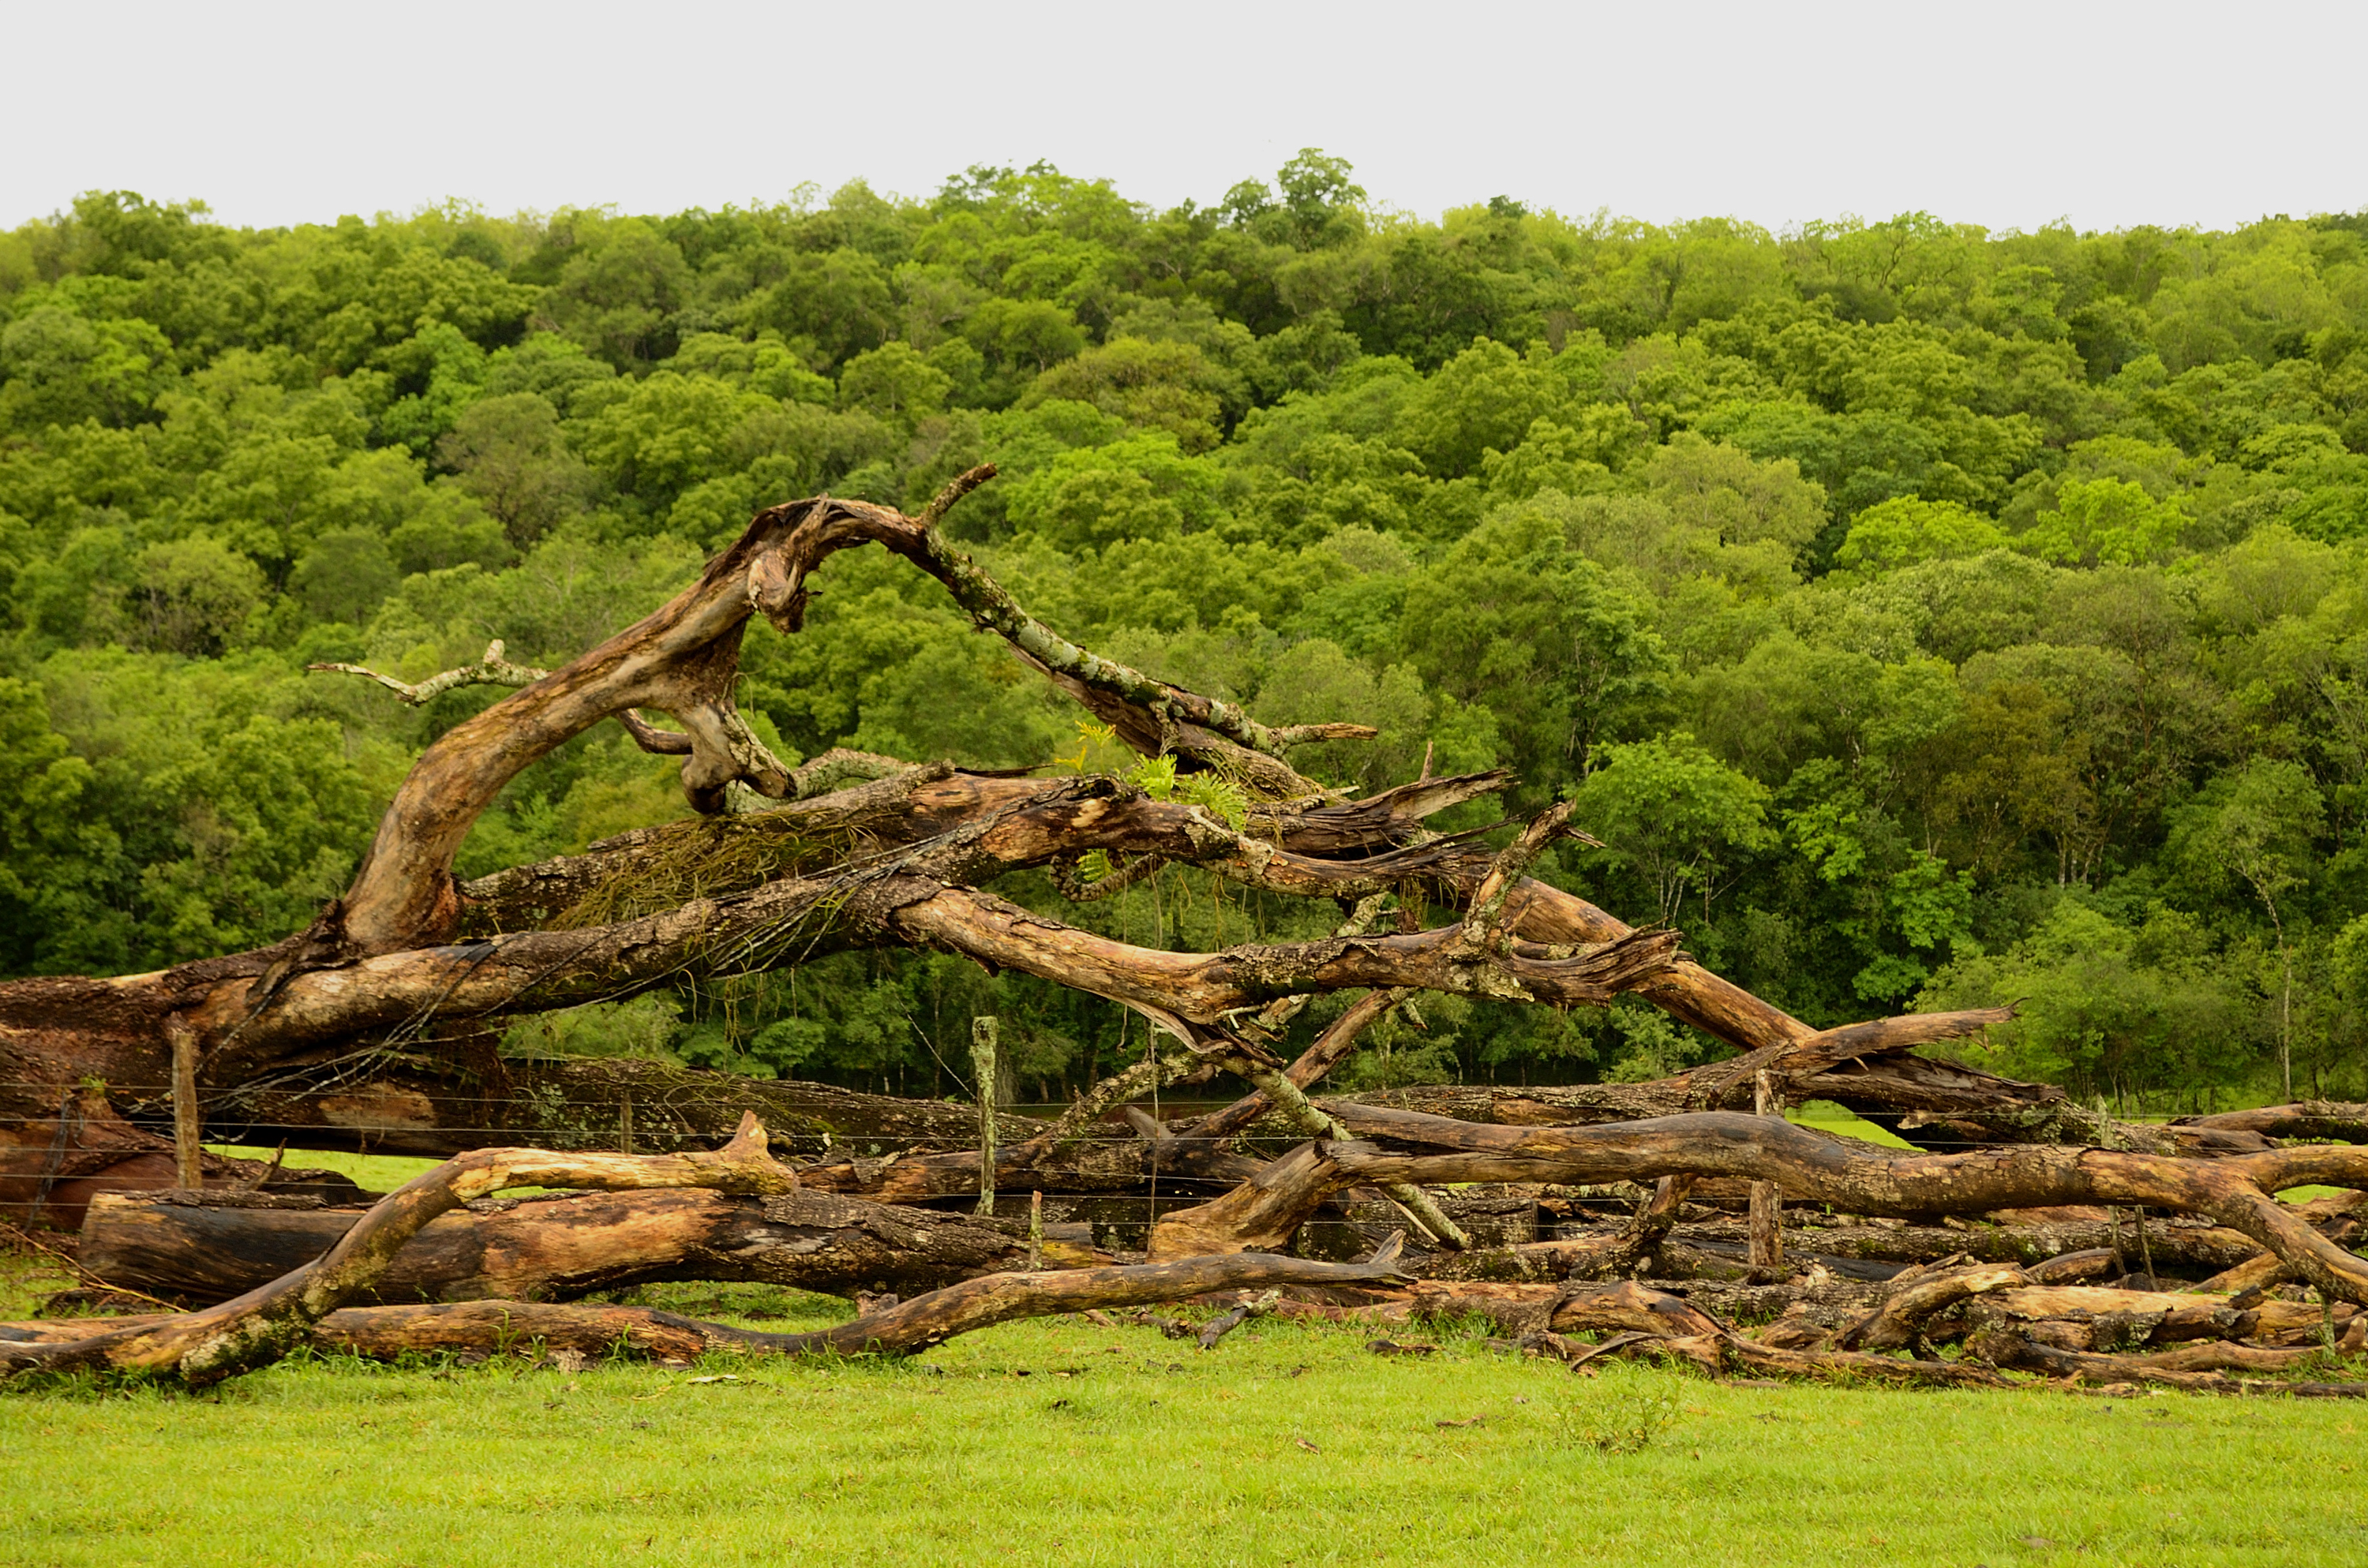
tree, nature, forest, branch, plant, flower, trunk, green, jungle, soil, botany, flora, savanna, vegetation, shrub, rainforest, deciduous, woodland, misiones, habitat, ecosystem, rural area, natural environment, woody plant, land plant